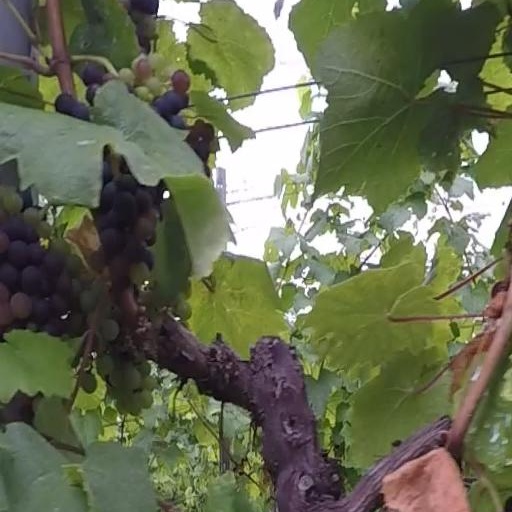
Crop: grape